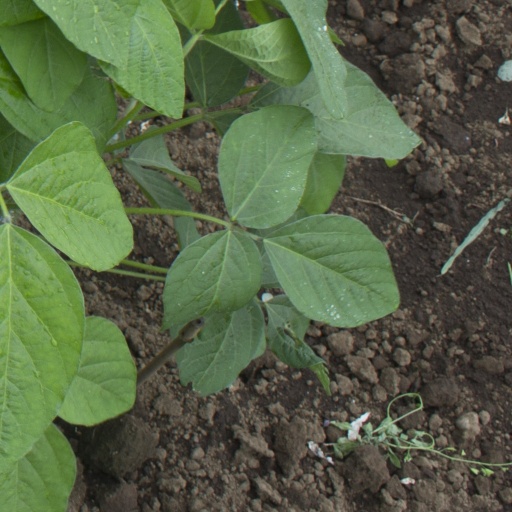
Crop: soybean